Sergey Martynov (politician)

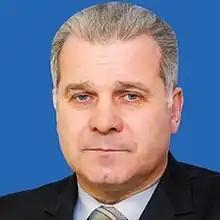

Sergey Aleksandrovich Martynov (born 22 August 1959) is a Russian statesman who serves as a senator from Mari El since 7 October 2019. Before that he worked in the apparatus of the Federation Council.